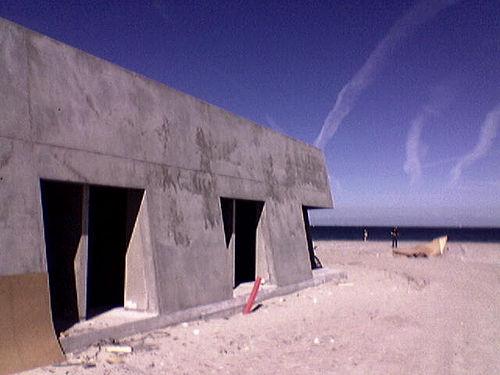
Weather: sun or clear